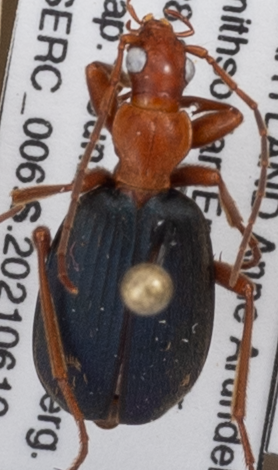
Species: Brachinus fumans
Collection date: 2021-06-10
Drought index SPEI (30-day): -0.87
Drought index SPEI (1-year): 2.09
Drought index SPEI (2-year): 1.28